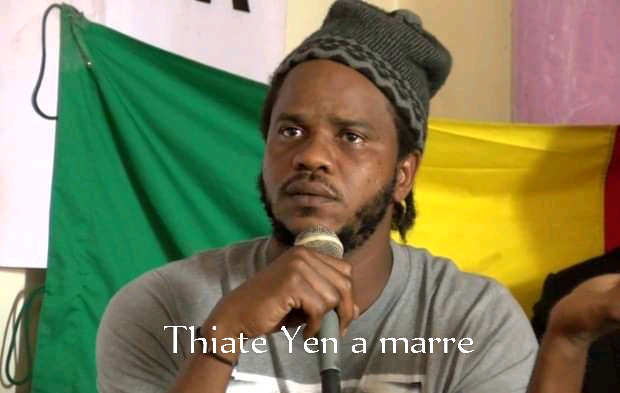
Caat y'en a marre. Ntaal bii ag góor la gu sol mbaxana yor ab waxukaay, raaya réewu Senegaal nekk ci ginnaawam : verte, ak mboq ak xonq.